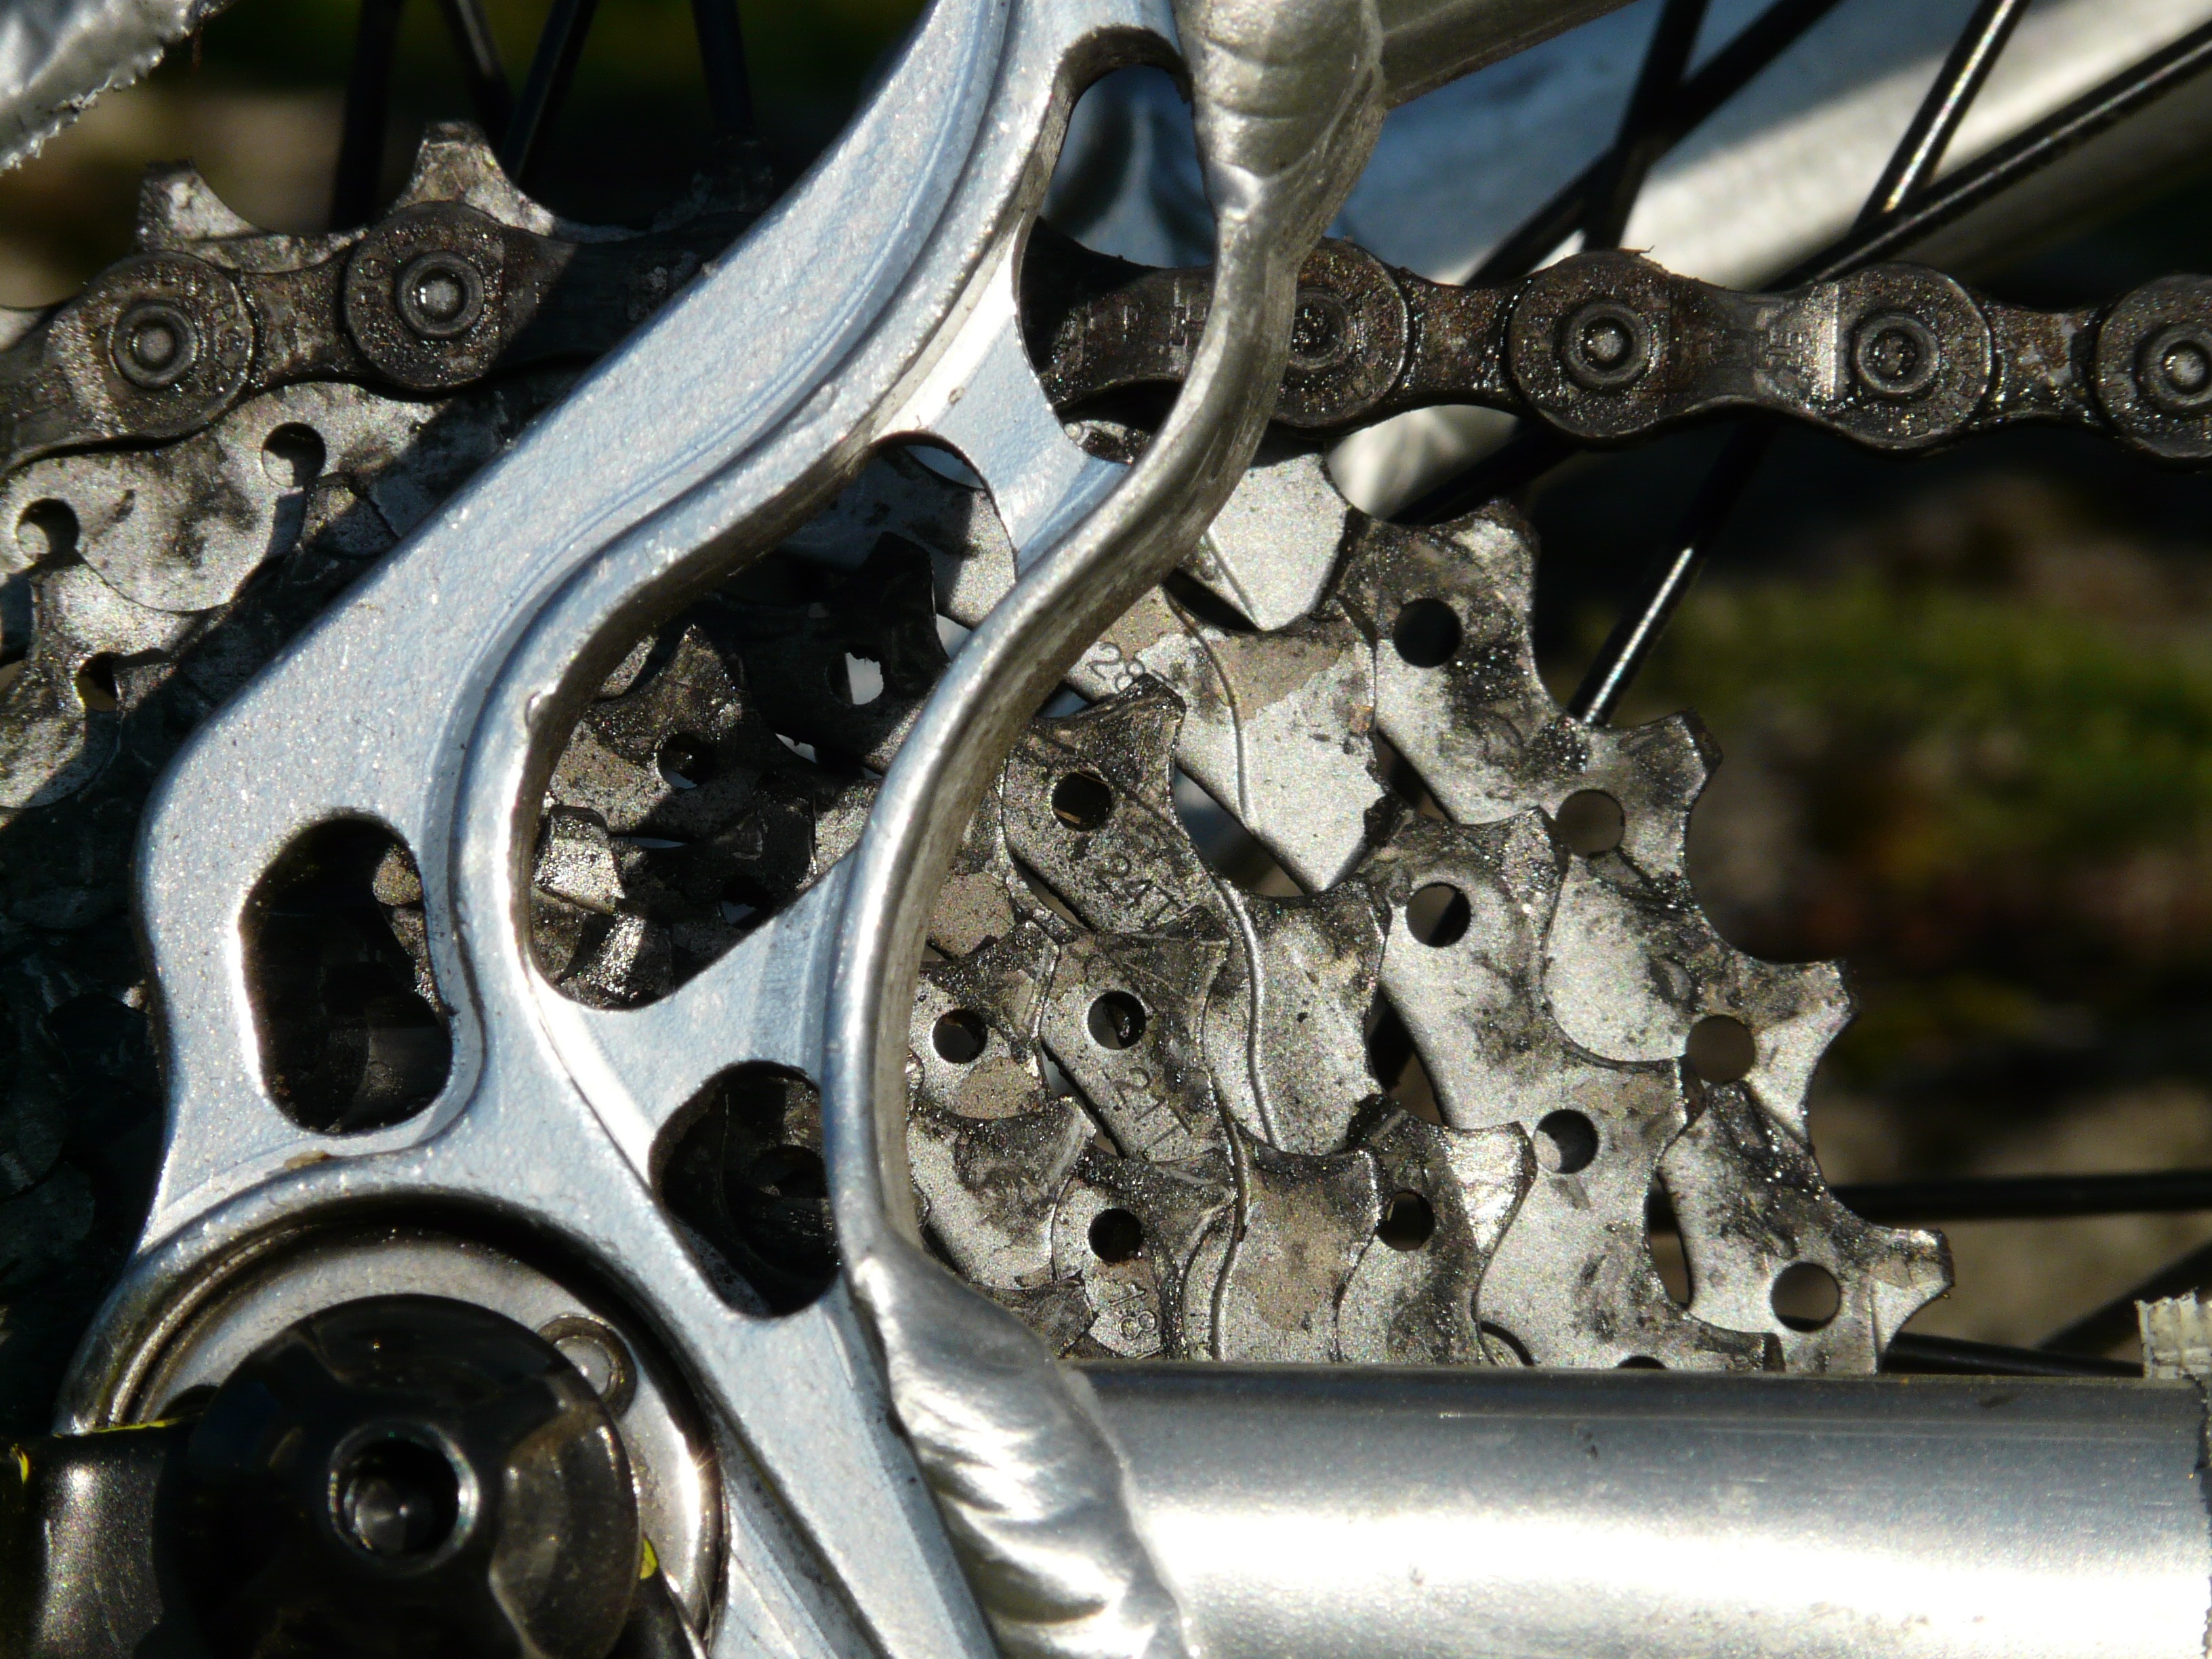
technology, wheel, chain, bicycle, bike, construction, vehicle, shine, clean, tire, cycle, wreath, mountain bike, spokes, gears, engine, circuit, mechanics, auto part, pinion gear, chainrings, automotive tire